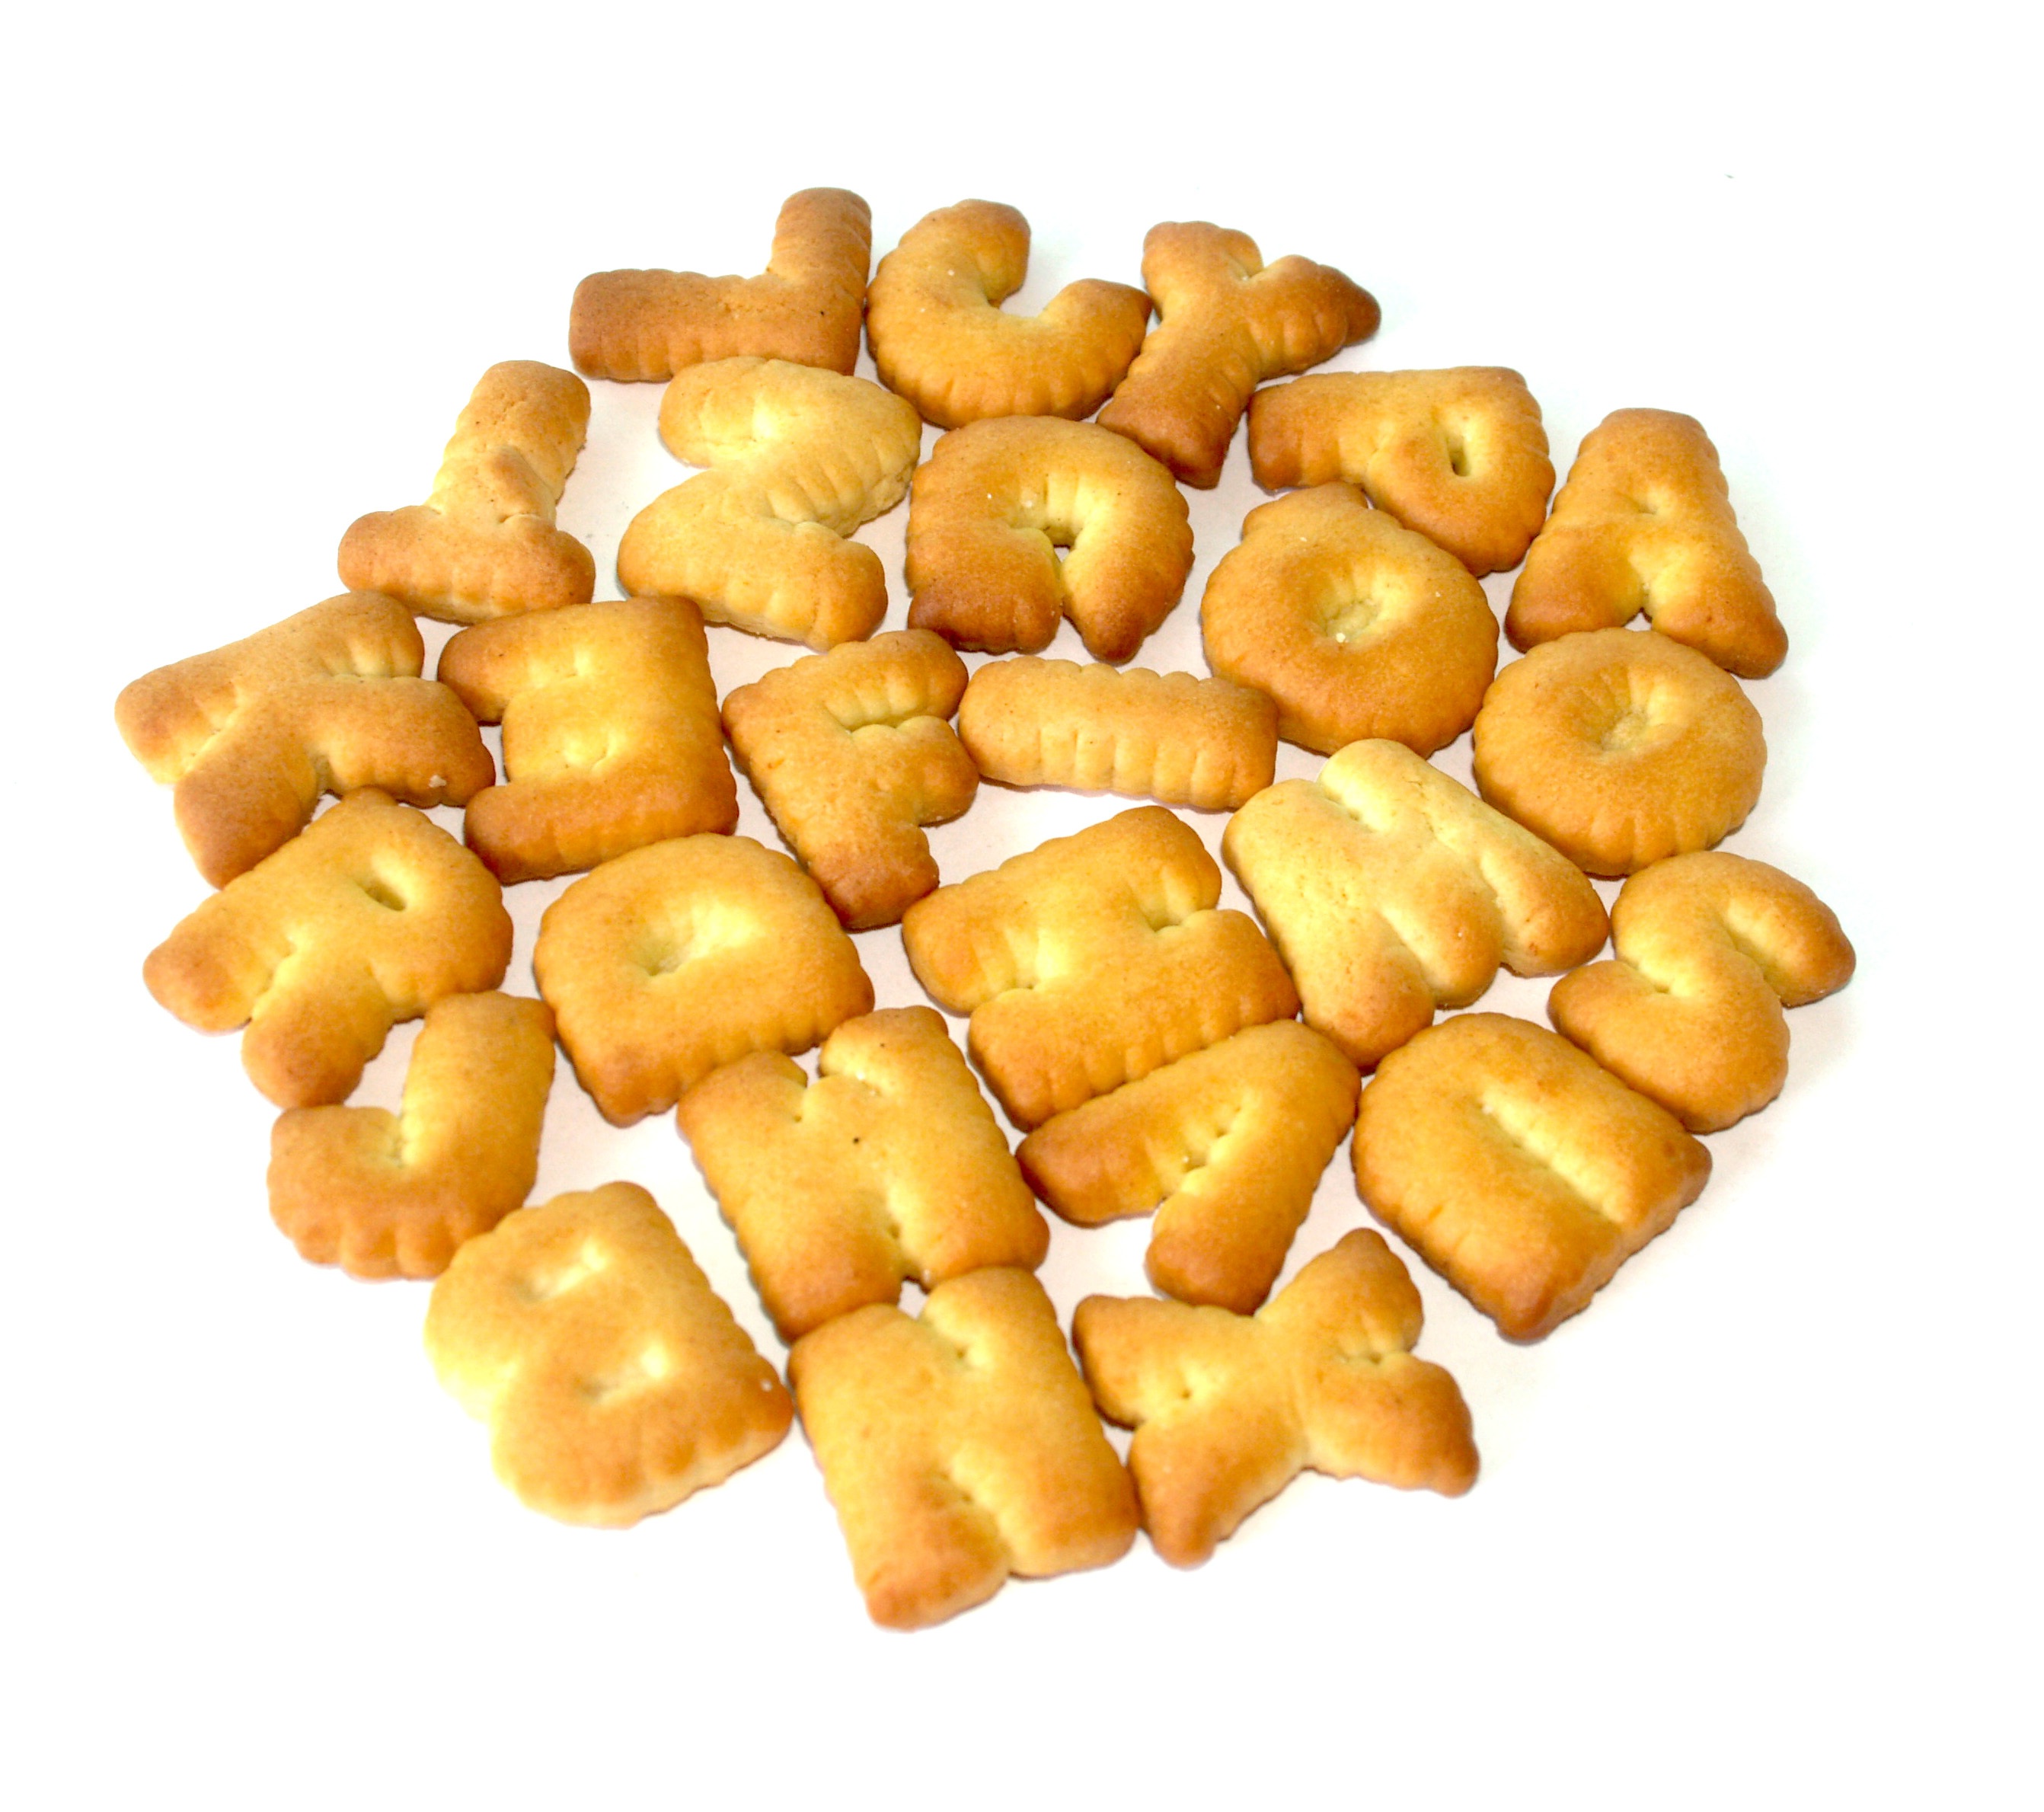
read, word, white, play, sweet, number, isolated, sign, decoration, dish, food, cooking, produce, vegetable, letter, alphabet, typography, yellow, biscuit, gourmet, paper, snack, dessert, fast food, cuisine, cracker, education, write, baked, font, eating, spelling, cookies, design, text, message, roman, order, school, learn, mix, character, diet, symbols, abc, script, language, elementary, preschool, digit, teach, junk food, typescript, snack food